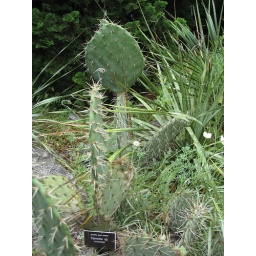
This opuntia grows outdoors year-round in a gravel bed at NYBG's rock garden.